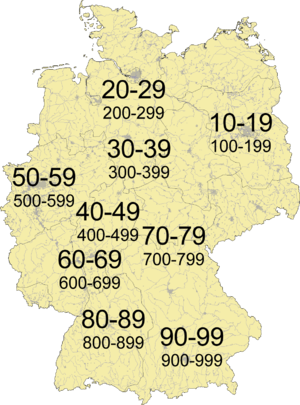
Motorveje i Tyskland / A 10 – A 19
Kort, som beskriver nummersystemet for motorveje med numre fra 10-999
Dette er en liste over motorveje i Tyskland.